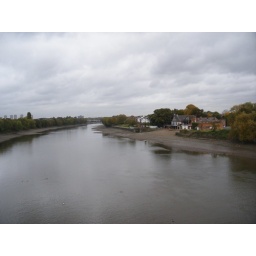
The river Thames at low tide, with the boat house in the background